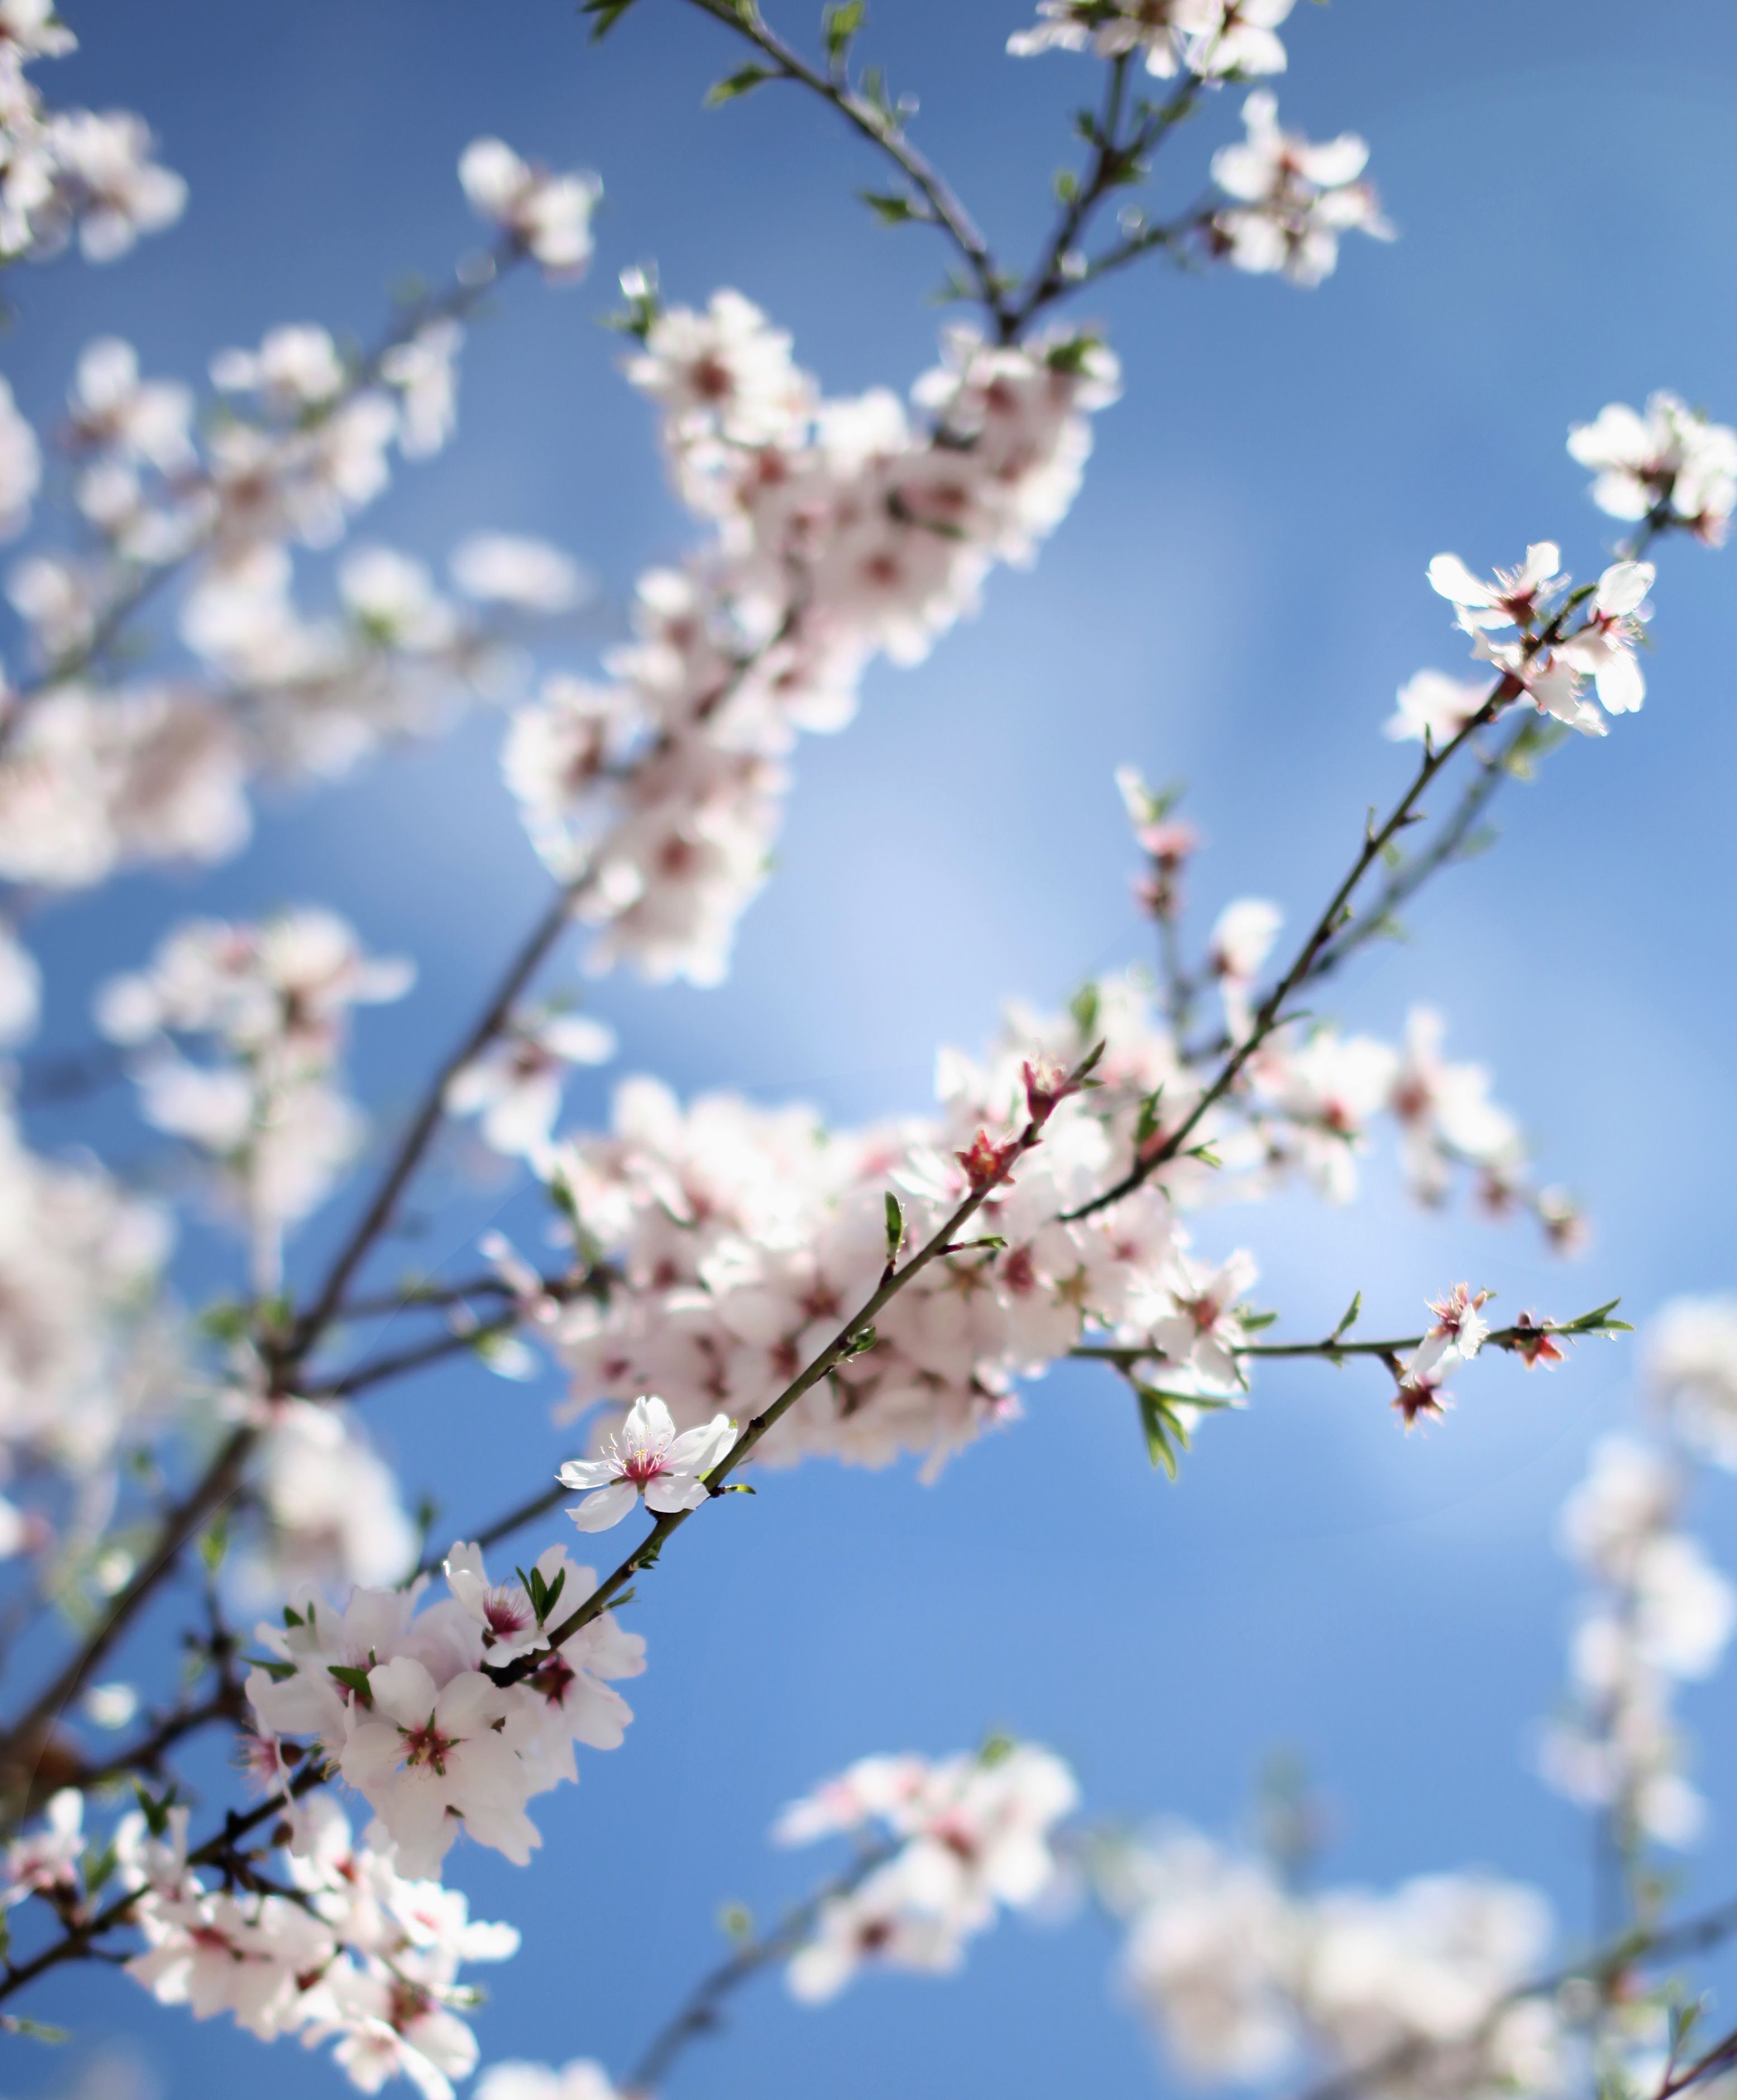
branch, blossom, plant, flower, petal, food, spring, produce, flora, season, cherry blossom, twig